You Don't Know What to Do

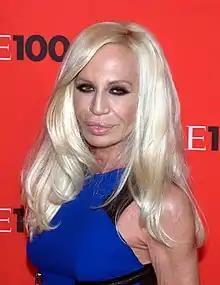
A woman with blond hair wearing a blue dress.

"PopMatters" writer Devone Jones described the song as "the most energetic track" on the album, and continued to write that the "skillful" lyrics allow Carey to perform "genuine harmonies" which are reminiscent of seventies dance songs. Both Andy Kellman of AllMusic and Eric Henderson for "Slant Magazine" noted that Carey appeared to be channeling American dance singer Jocelyn Brown, with the former writer that she sounded like Brown more prominently in the intro, while the latter described "You Don't Know What to Do" as a "stunning" tribute to Brown's 1984 single "Somebody Else's Guy". Henderson continued to write that "You Don't Know What to Do", along with another album track called "Meteorite", are two of Carey's "most serious-minded performances" on the album, further describing them as "galaxies away" from her 2008 single "I'll Be Lovin' U Long Time".